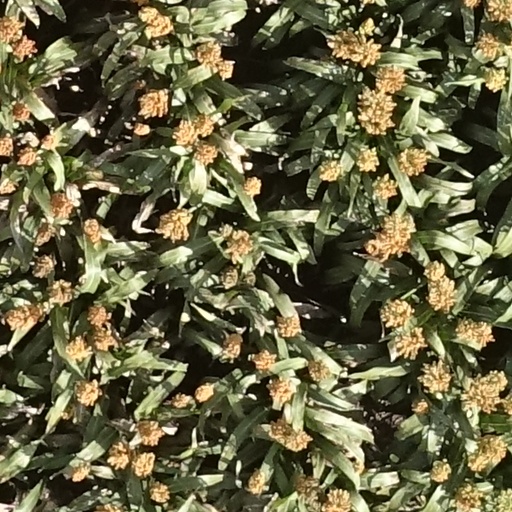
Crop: sorghum